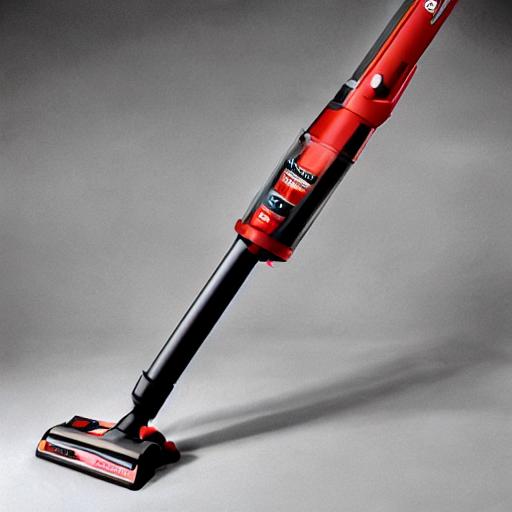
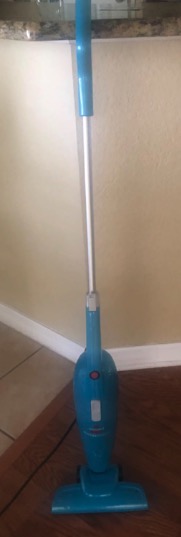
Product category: items_vacuum
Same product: no